Eureka, California

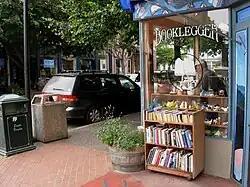
Bookstore in Eureka's Old Town

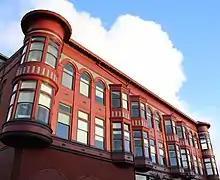
Carson Block Building

The population of the city was 27,191 at the 2010 census, up from 26,128 at the 2000 census, representing a 4.1% increase, and the population of Greater Eureka was 45,034 at the 2010 Census, up from 43,452 at the 2000 census, representing a 3.6% increase.